Sky position (RA, Dec in degrees): 218.643, 4.015
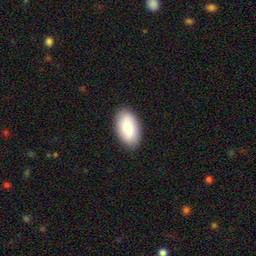
Galaxy morphology: In-between Round Smooth Galaxies